Le Rime

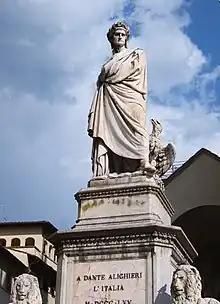
Statue of Dante in Florence, Italy

Le Rime ("The Rhymes") are a group of lyric poems by Dante Alighieri written throughout his life and based on the poet's varied existential and stylistic experiences. They were not designed as a collection by Dante himself, but were collected and ordered later by modern critics.